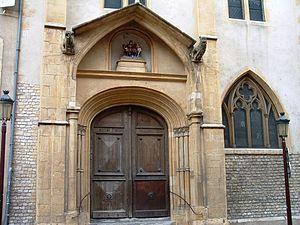
Metz - Eglise Saint-Martin - Reste de l'enceinte gallo-romaine dans le mur de l'église de part et d'autre du portail
L’église Saint-Martin est l’une des plus anciennes église et paroisse catholique de Metz. Elle se situe dans le quartier de Metz-Centre, 25 rue des Huiliers. Le saint patron est l’évêque Martin de Tours. Son clocher sonne de 7H à 21H.